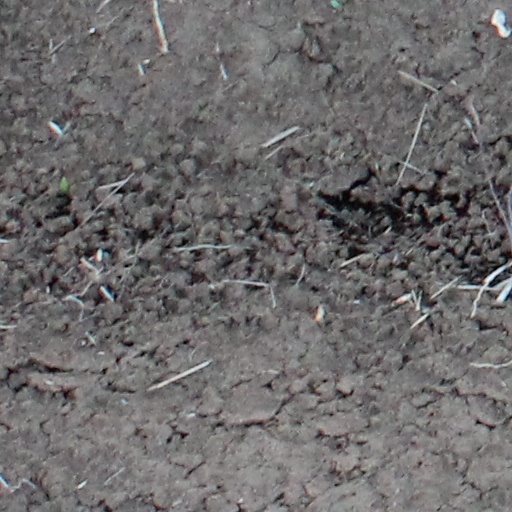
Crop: wheat